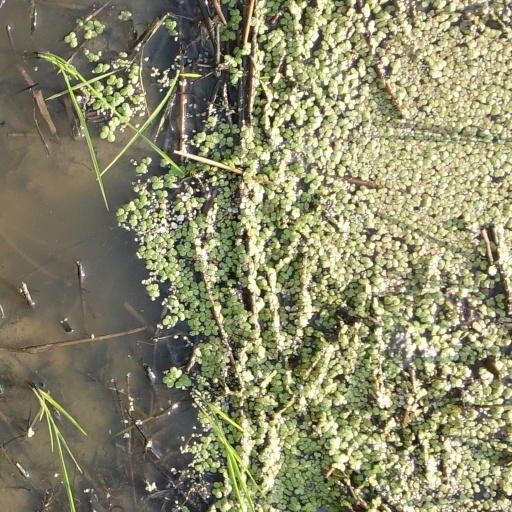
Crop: rice